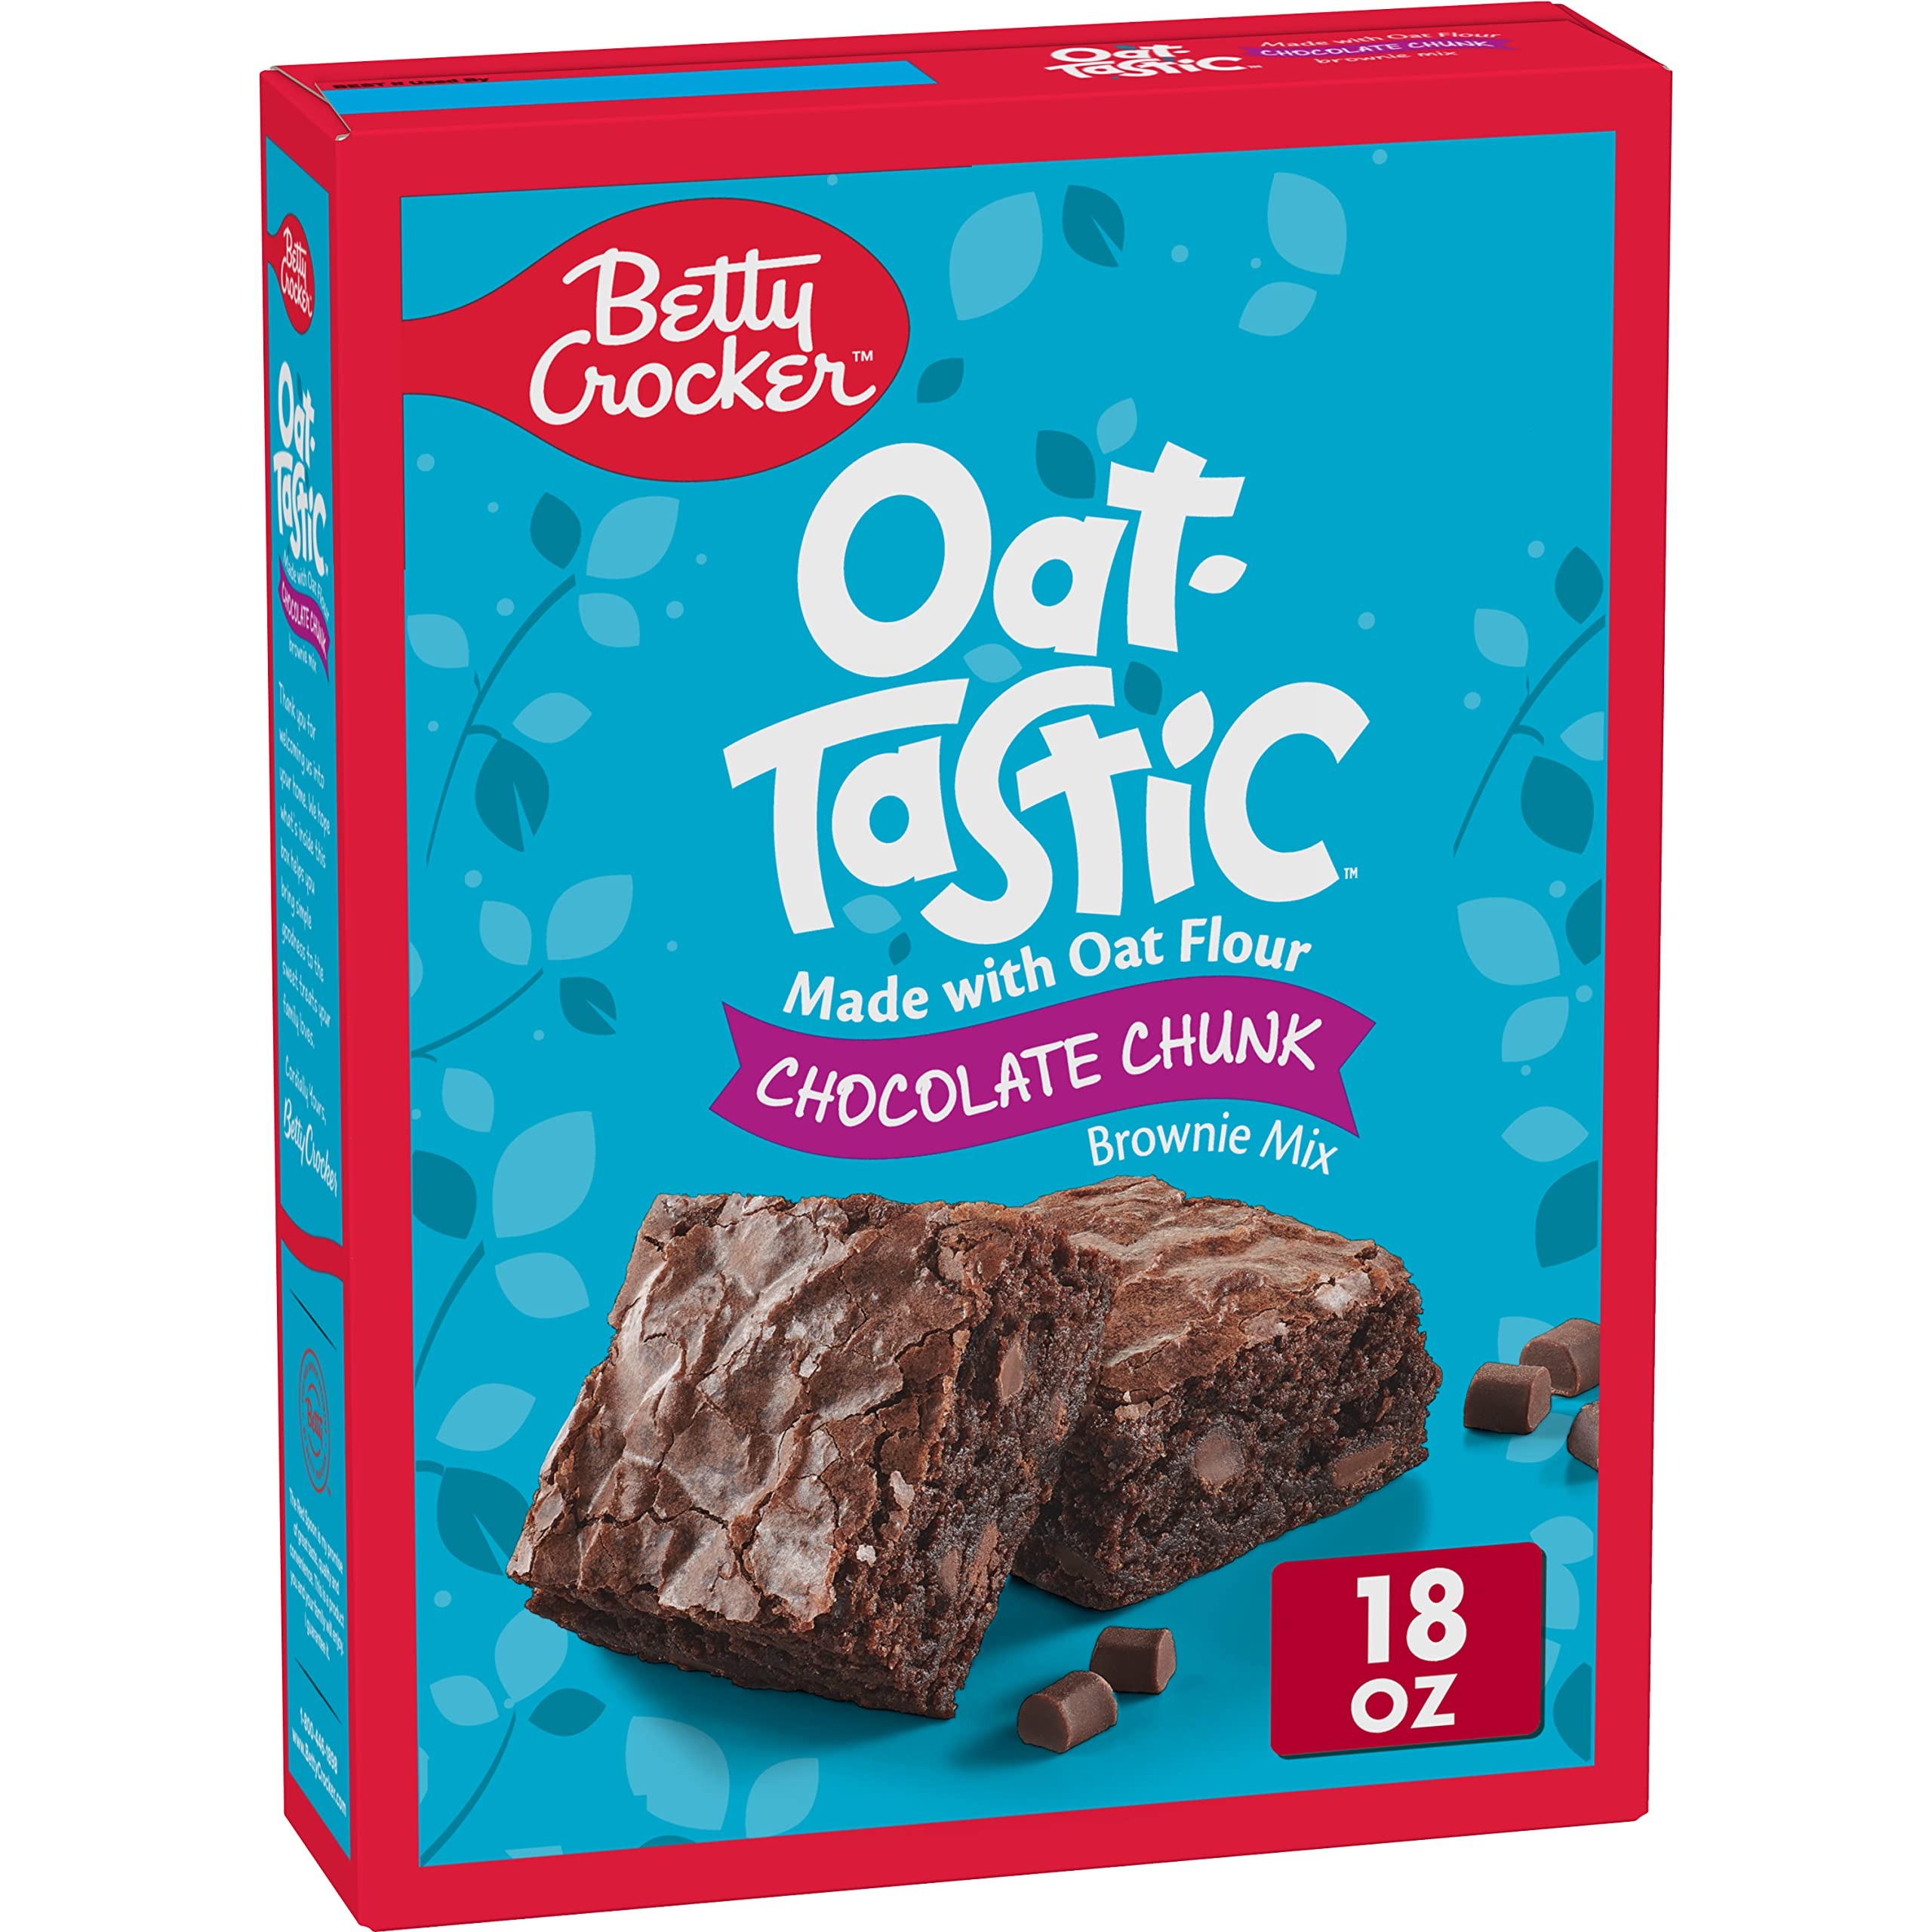
Item Name: Betty Crocker Oat-Tastic Milk Chocolate Brownie Mix, 18 oz
Bullet Point 1: BROWNIE MIX: Bake a delicious dessert with this oat flour milk chocolate brownie mix that makes gooey, mouth-watering brownies
Bullet Point 2: QUICK AND EASY: Make brownies without the usual mess; just add a few simple ingredients as directed and pop in the oven for a sweet treat any time of day
Bullet Point 3: ENDLESS OPTIONS: Prepare brownie mix as is or head to BettyCrocker.com for creative dessert recipes the whole family will love
Bullet Point 4: HOMEMADE TASTE: The Red Spoon is my promise of great taste, quality, and convenience; This is a product you and your family will enjoy, I guarantee it - Betty Crocker
Bullet Point 5: CONTAINS: 18 oz
Value: 18.0
Unit: Ounce

Price: 9